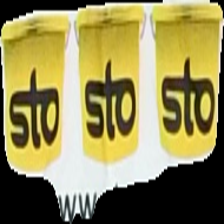
View: back
Type: T-shirt
Category: Men
Brand: Not in the list
Brand text on label: sto
Colors: Yellow, White, Black
Material: 100% cotton
Pattern: Logo print
Cut: Regular
Size: L
Season: All
Damage location: top left
Damage 2 location: bottom right
Damage 3 location: middle right
Price range: <50
Recommended usage: Export
Description: vit t-shirt med reklamloggor